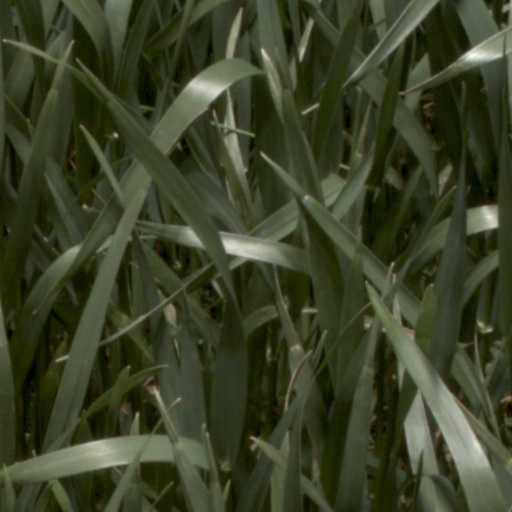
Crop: wheat